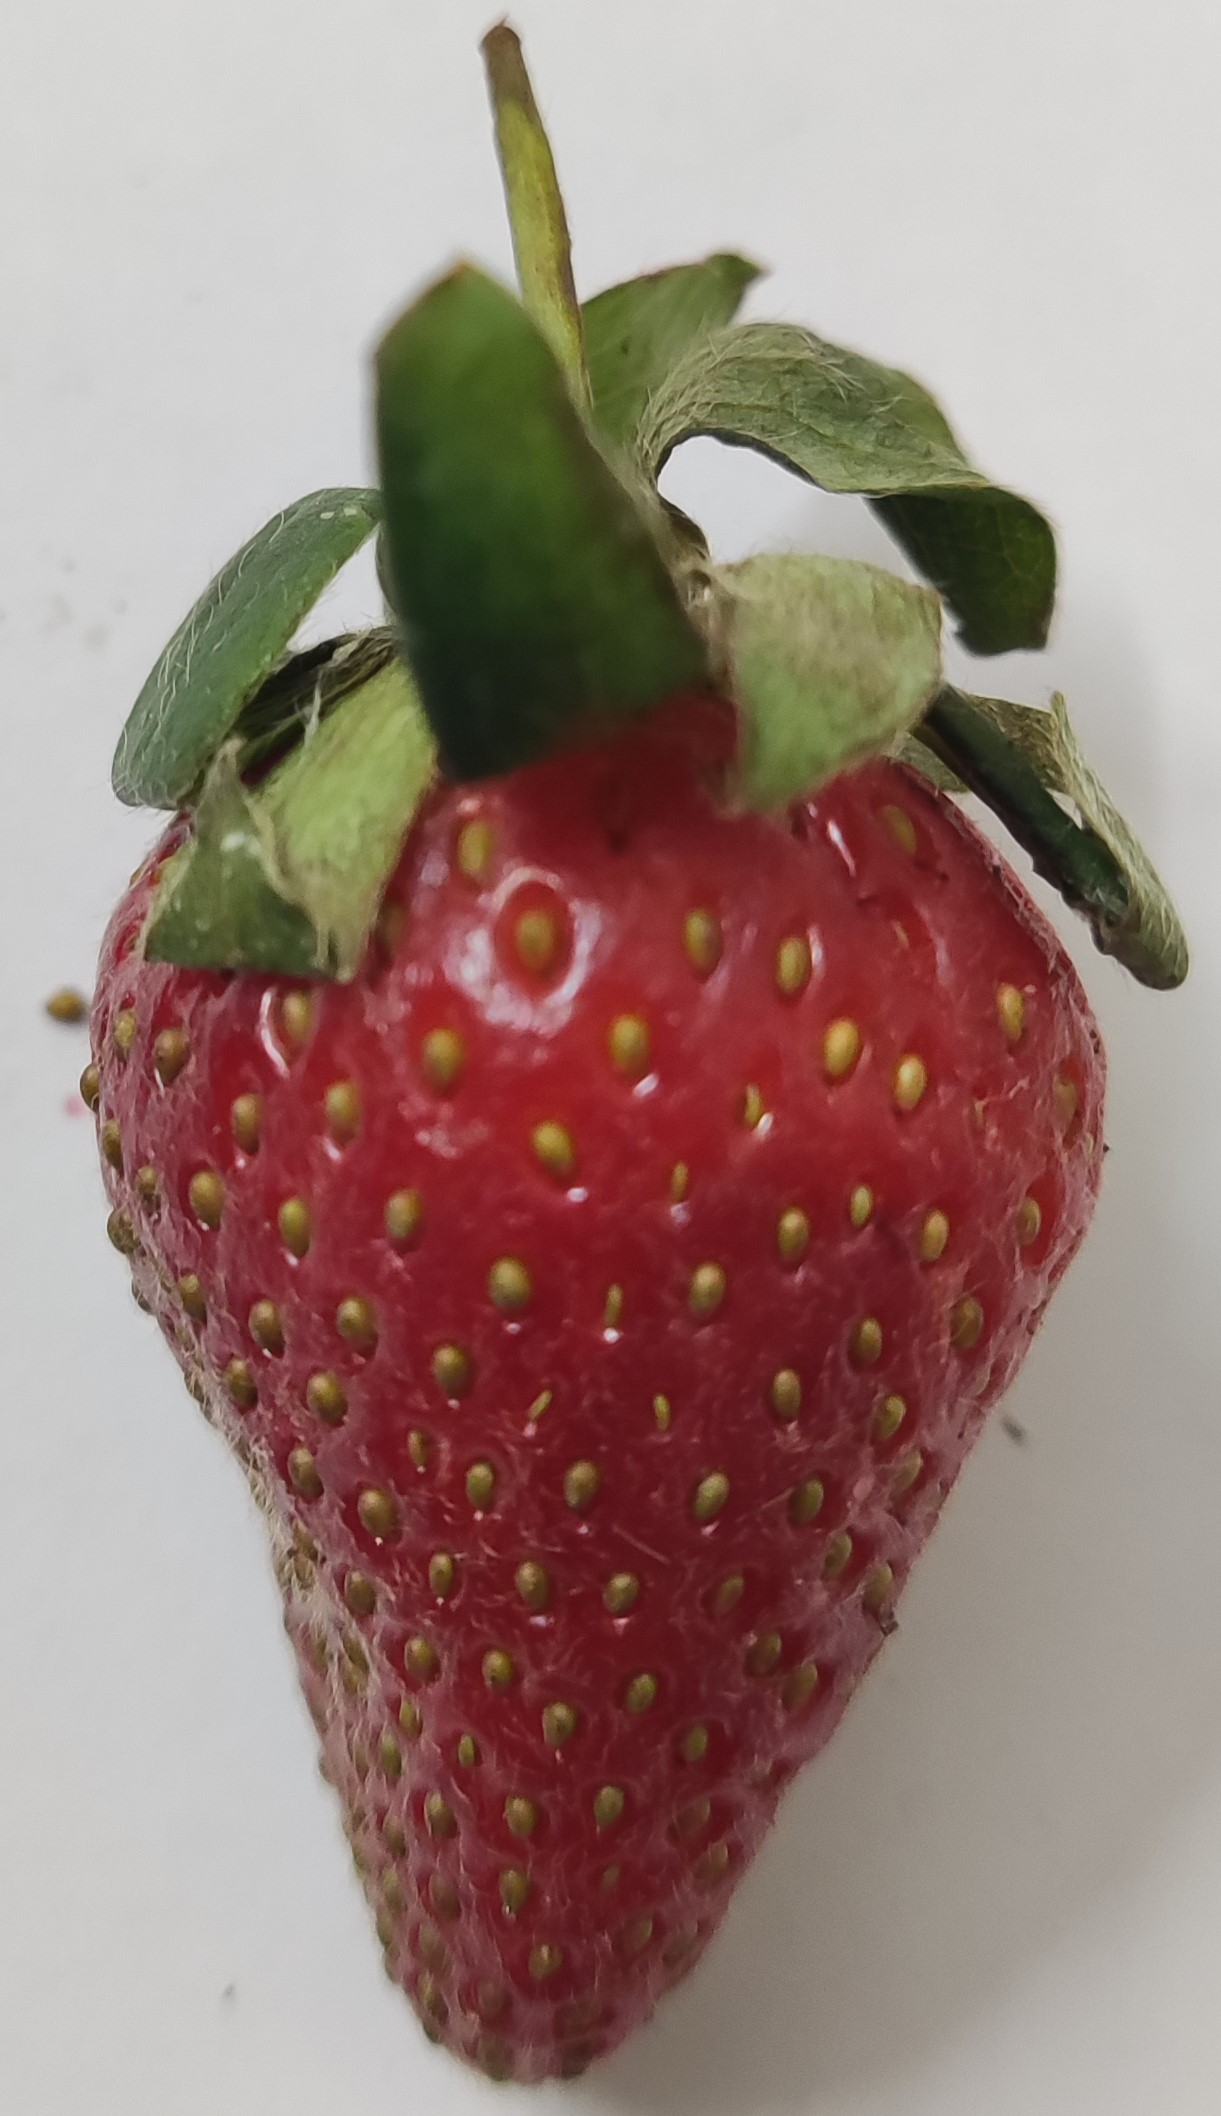
Fruit: strawberry
Condition: fresh